Sorted (film)

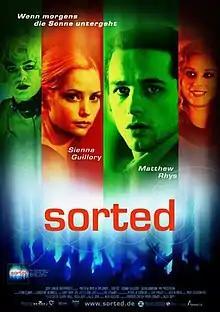
German film poster

Sorted is a 2000 British thriller film directed by Alexander Jovy and starring Matthew Rhys, Sienna Guillory, Fay Masterson, and Tim Curry.